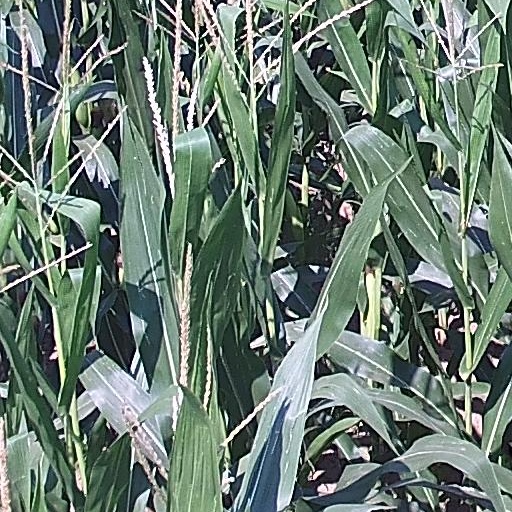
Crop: maize; corn